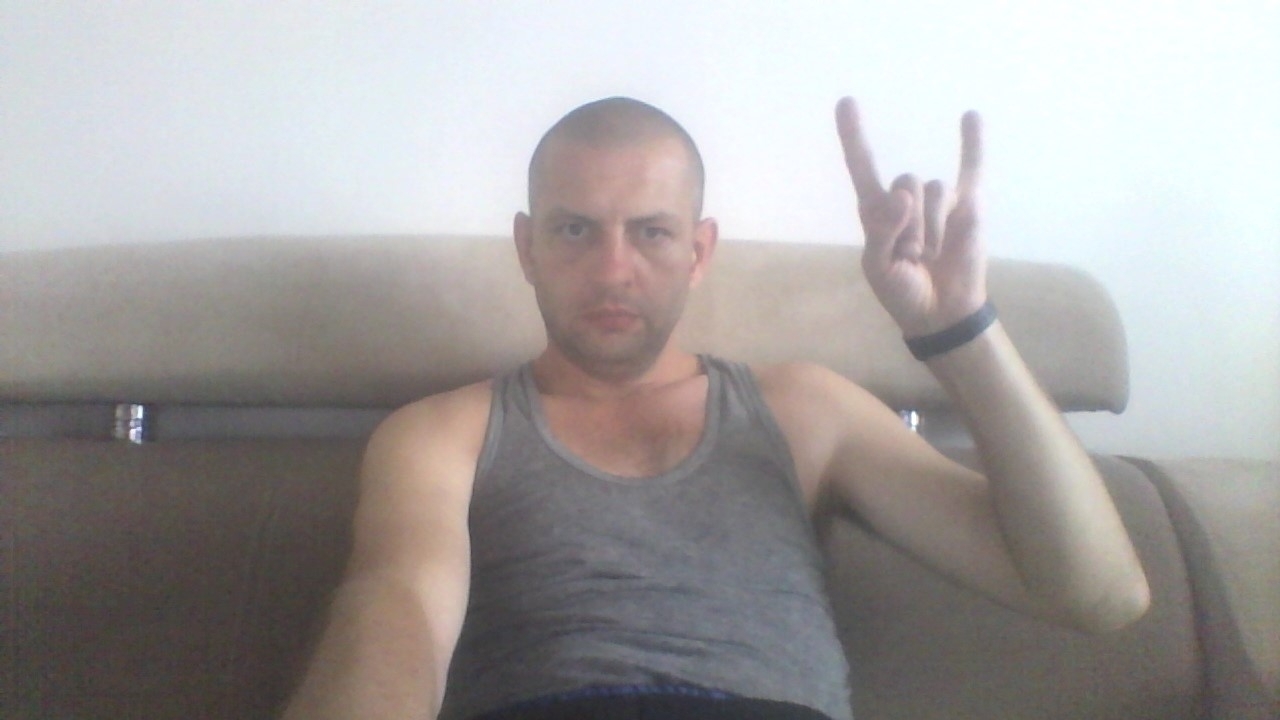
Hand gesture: rock